Simon Wakefield

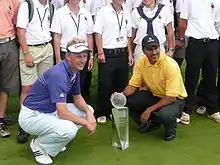
Wakefield at the 2008 Austrian Open, next to Jeev Milkha Singh

Simon Wakefield (born 14 April 1974) is an English professional golfer.